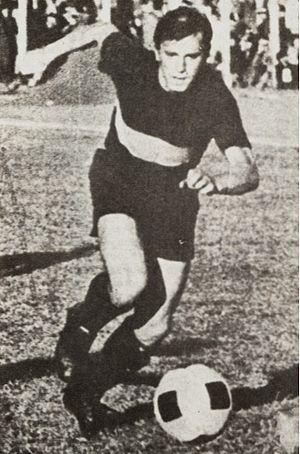
Omar Rubén Larrosa, né le 18 novembre 1947, est un footballeur international argentin, qui évoluait au poste de milieu de terrain.